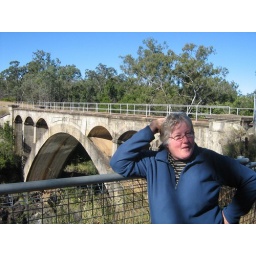
Admiring a fancy railway bridge in the middle of nowhere down a long and rough dirt road